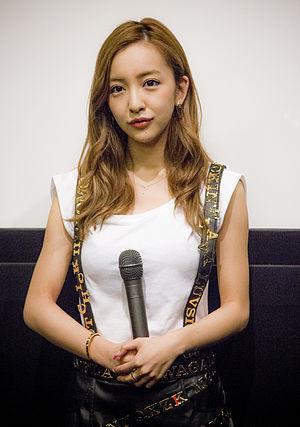
Tomomi Itano est une chanteuse, actrice et idole japonaise, ex-membre du groupe de J-pop AKB48.